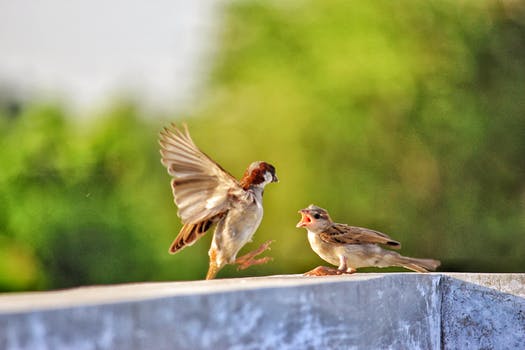
Label: No Watermark